Antiochus III the Great

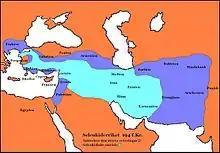
Seleucid Empire after the wars of expansion

The campaigns of 219 BC and 218 BC carried the Seleucid armies almost to the confines of the Ptolemaic Kingdom, but in 217 BC Ptolemy IV defeated Antiochus at the Battle of Raphia. This defeat nullified all Antiochus's successes and compelled him to withdraw north of Lebanon. In 216 BC his army marched into western Anatolia to suppress the local rebellion led by Antiochus's own cousin Achaeus, and had by 214 BC driven him from the field into Sardis. Capturing Achaeus, Antiochus had him executed. The citadel managed to hold out until 213 BC under Achaeus's widow Laodice who surrendered later.